55 Cancri d

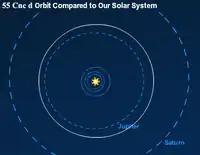
55 Cnc d's orbit would be outside of Jupiter's orbit at 5.2AU.

When 55 Cancri d was discovered, it was thought to be on a fairly low eccentricity orbit similar to Jupiter in the Solar System, though the orbital elements were not well determined. As more data were collected, the best-fit solution for this planet turned out to be highly eccentric, more so than any of the planets in the Solar System. In 2008, after a complete orbit of this planet had been observed, the true orbit was revealed, indicating that as had been originally suspected, the planet's 14 year orbit was in fact near-circular, located about 5.77 AU from the star.